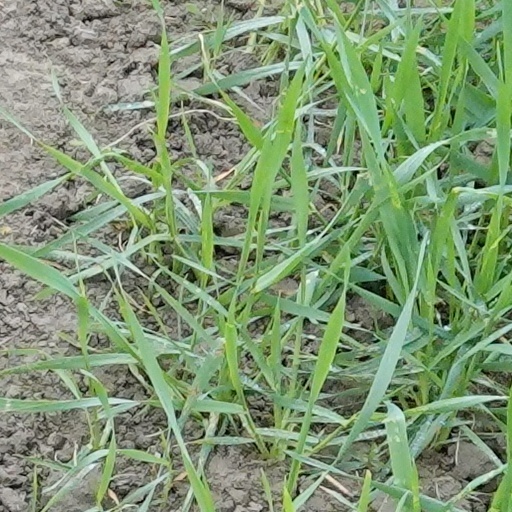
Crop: wheat